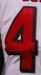
Number: 4